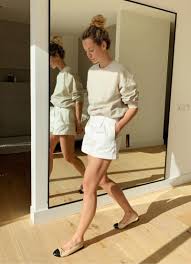
Label: Ballet Flat